List of destroyers of the United States Navy

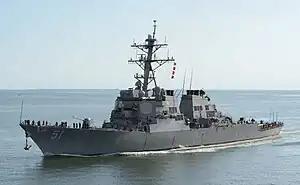

This is a list of destroyers of the United States Navy, sorted by hull number. It includes all of the series DD, DL, DDG, DLG, and DLGN.